Cape Capricorn

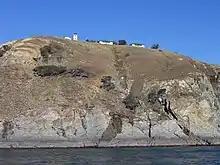
Cape Capricorn Light, 2007

Cape Capricorn is a coastal headland on Curtis Island, Gladstone Region, Queensland, Australia.